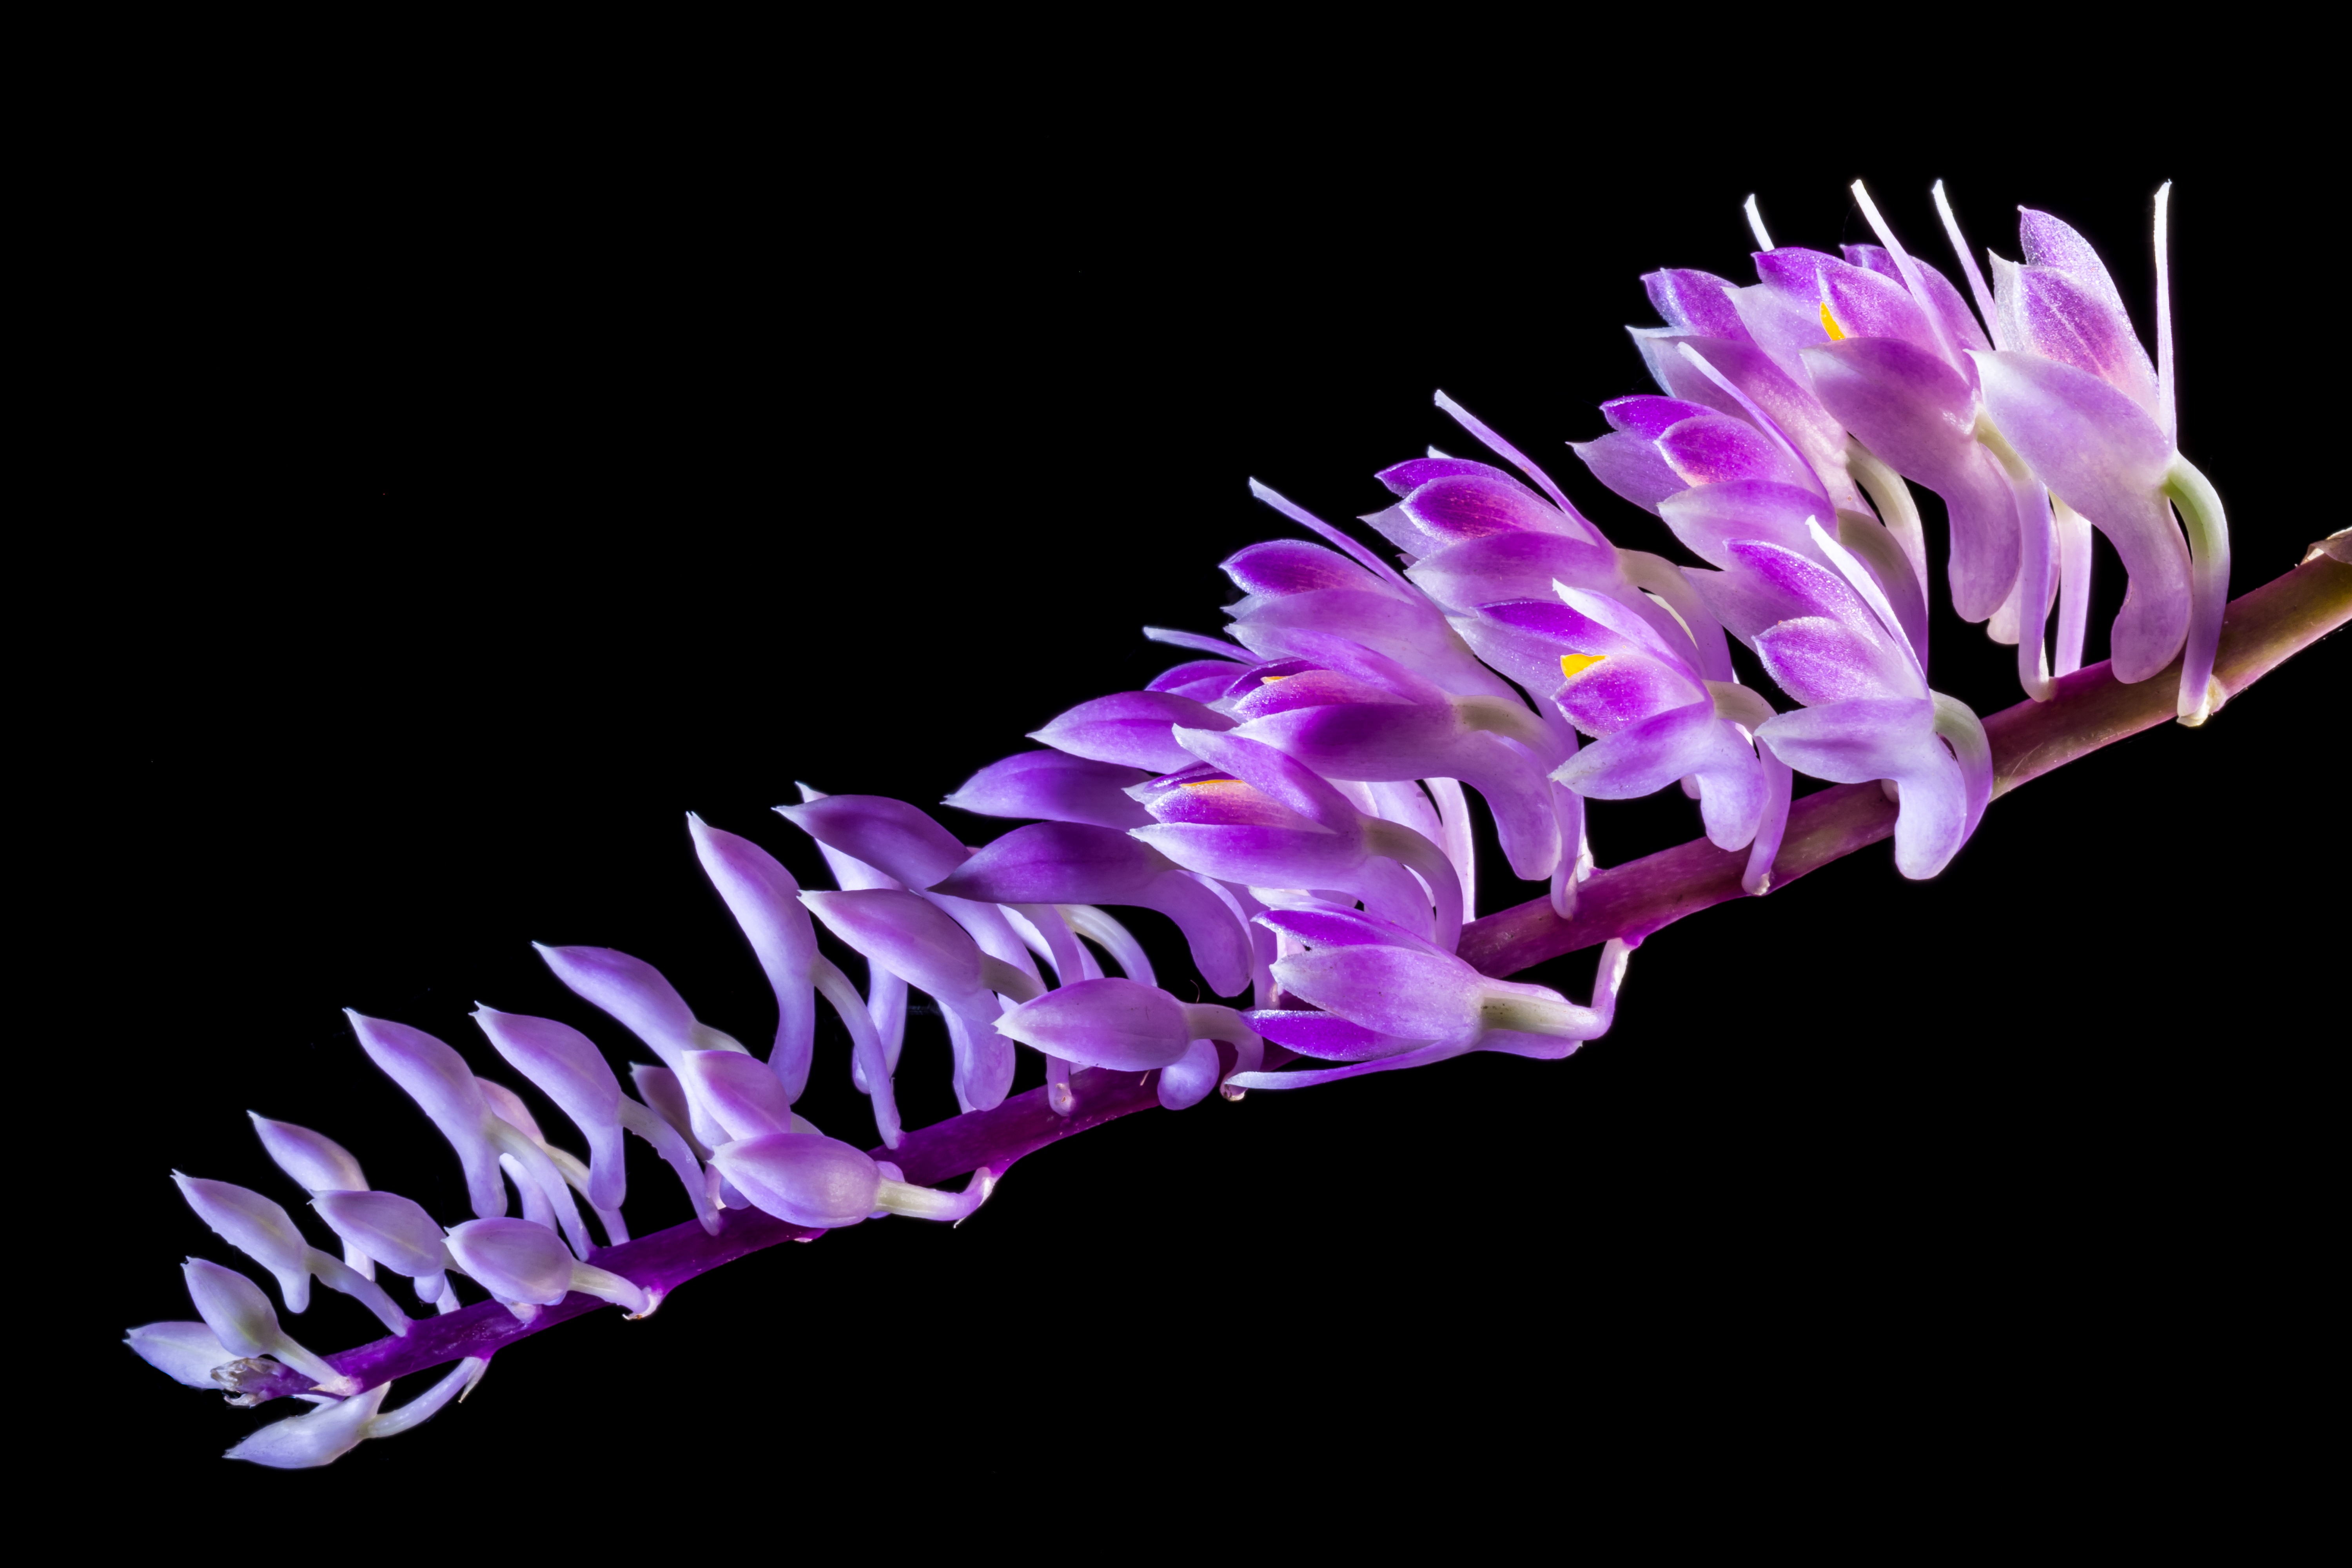
blossom, flower, purple, petal, bloom, invertebrate, orchid, macro photography, wild orchid, fractal art